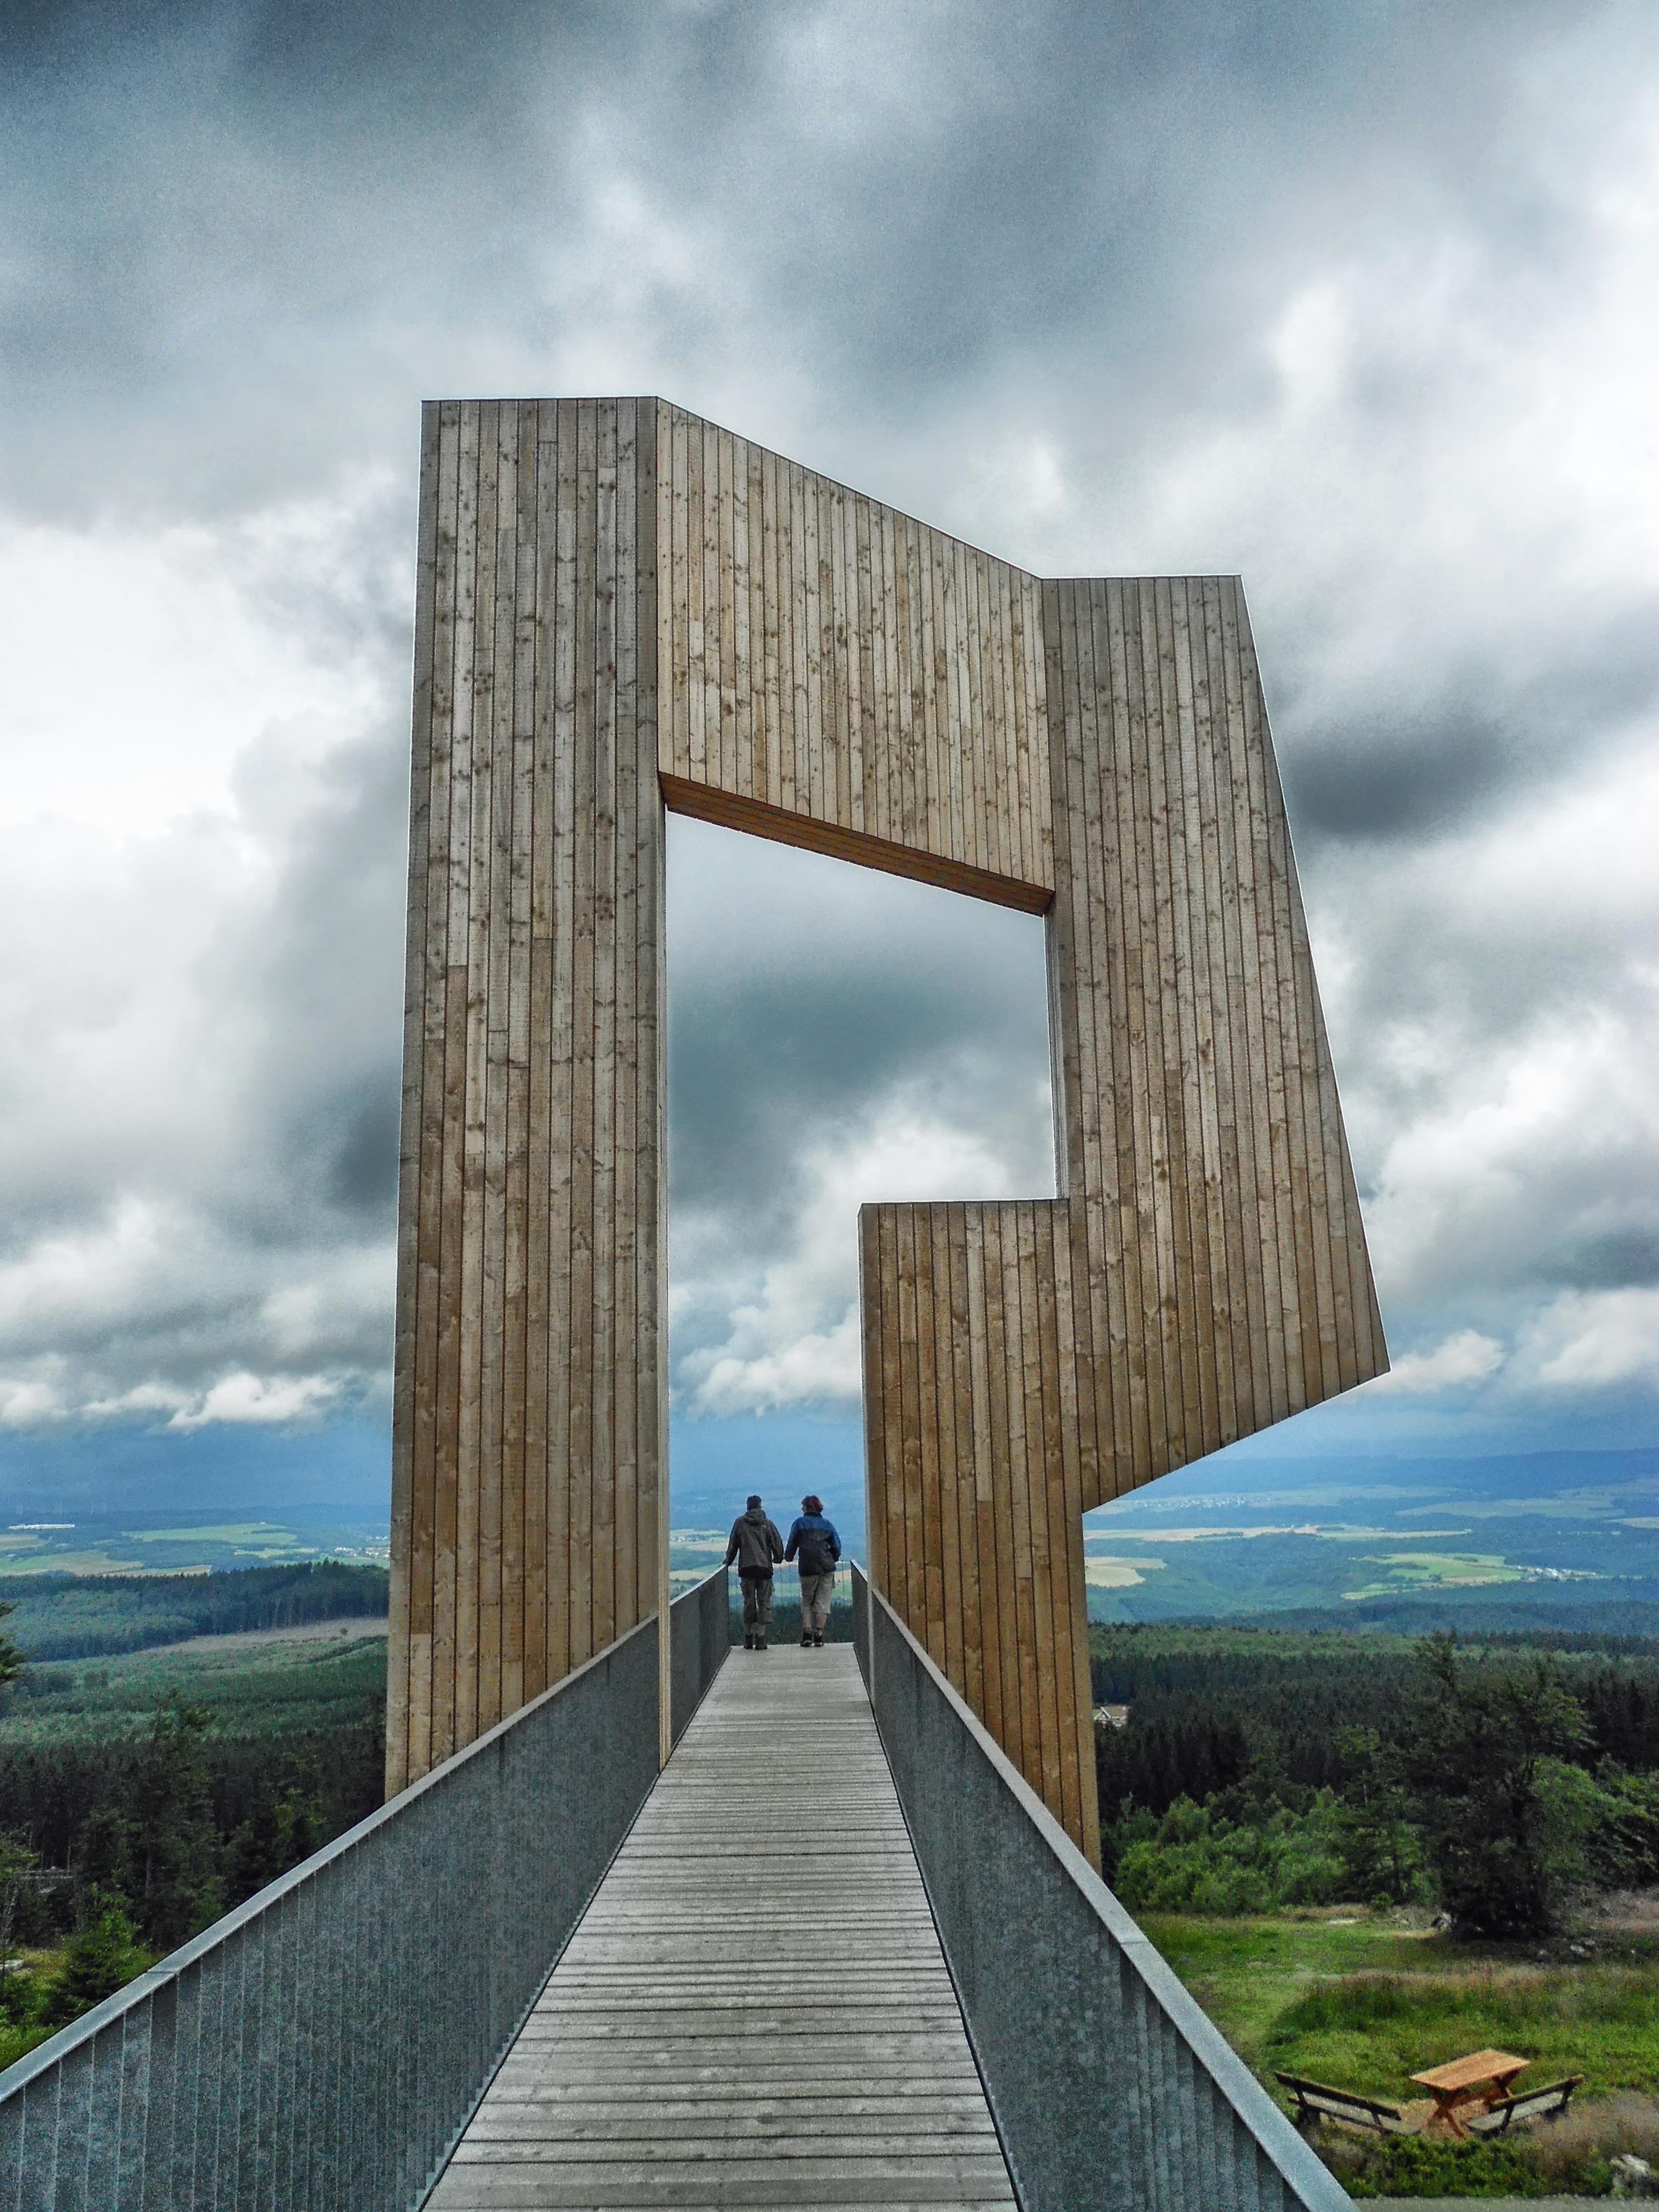
landscape, architecture, sky, bridge, walkway, monument, arch, tower, scenic, artistic, couple, landmark, tower block, sculpture, memorial, hdr, art, clouds, germany